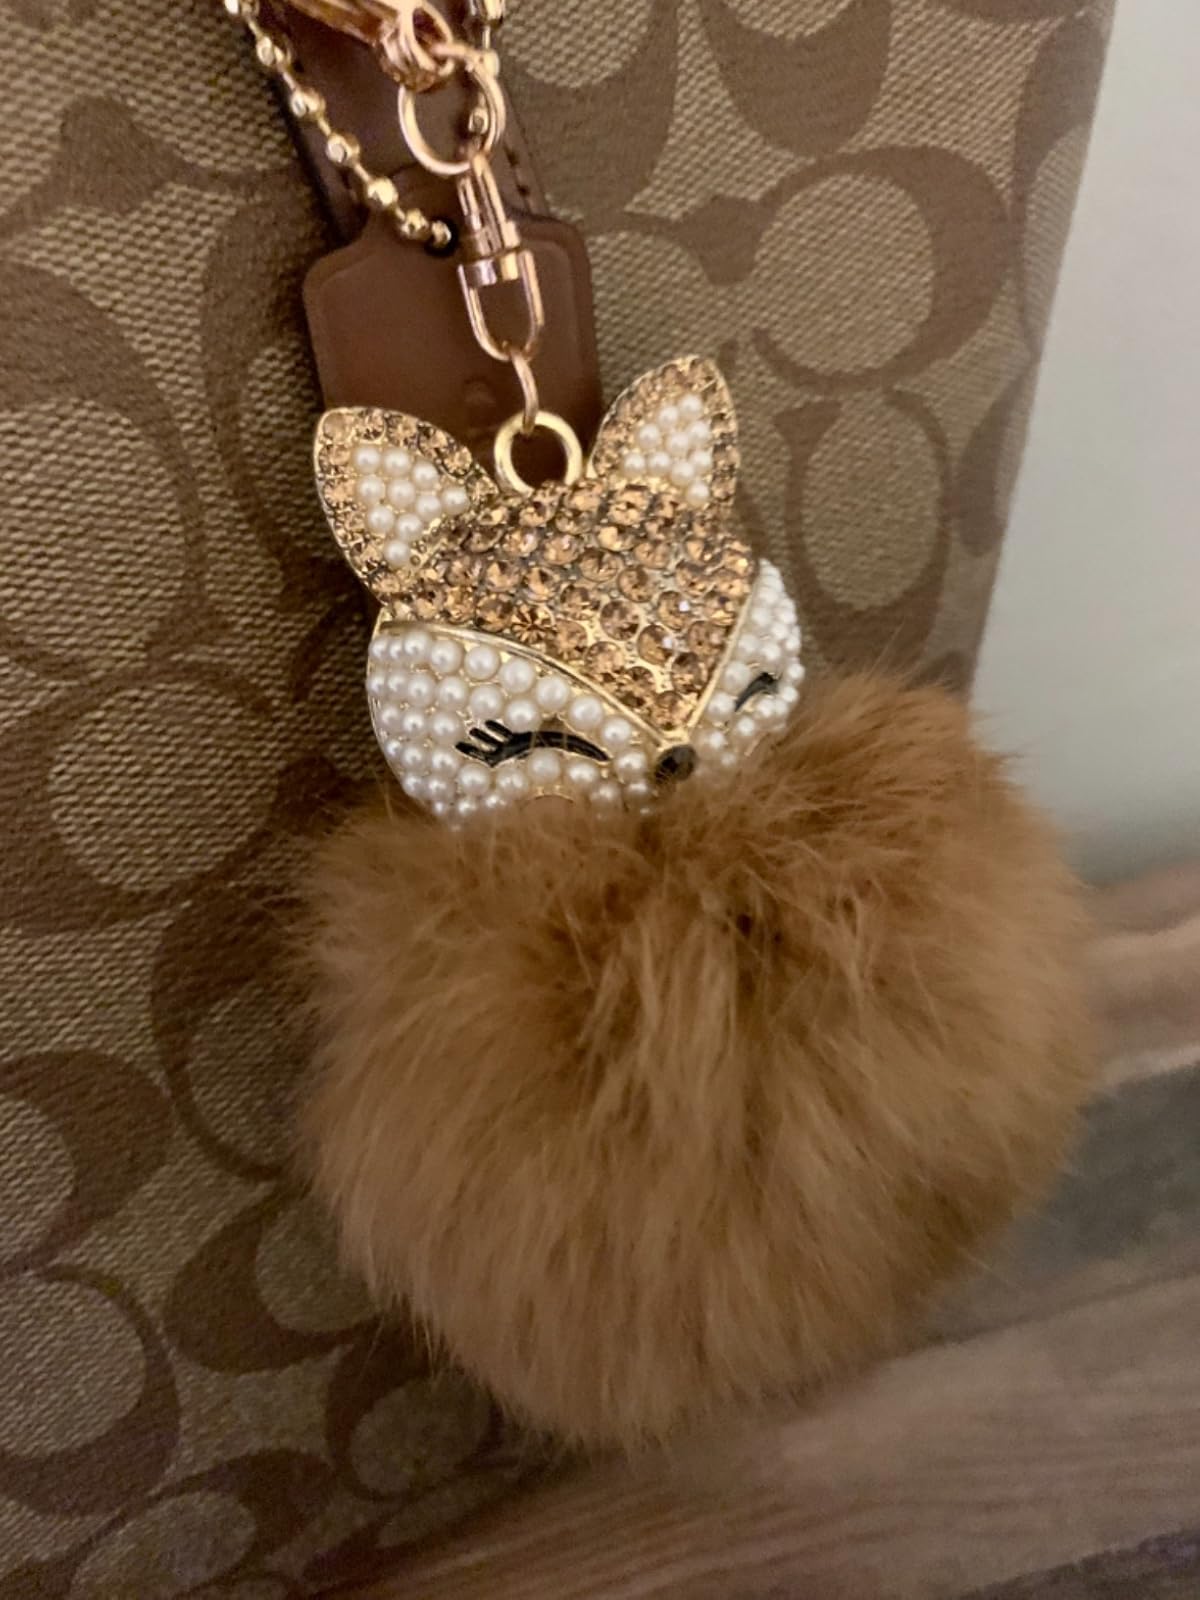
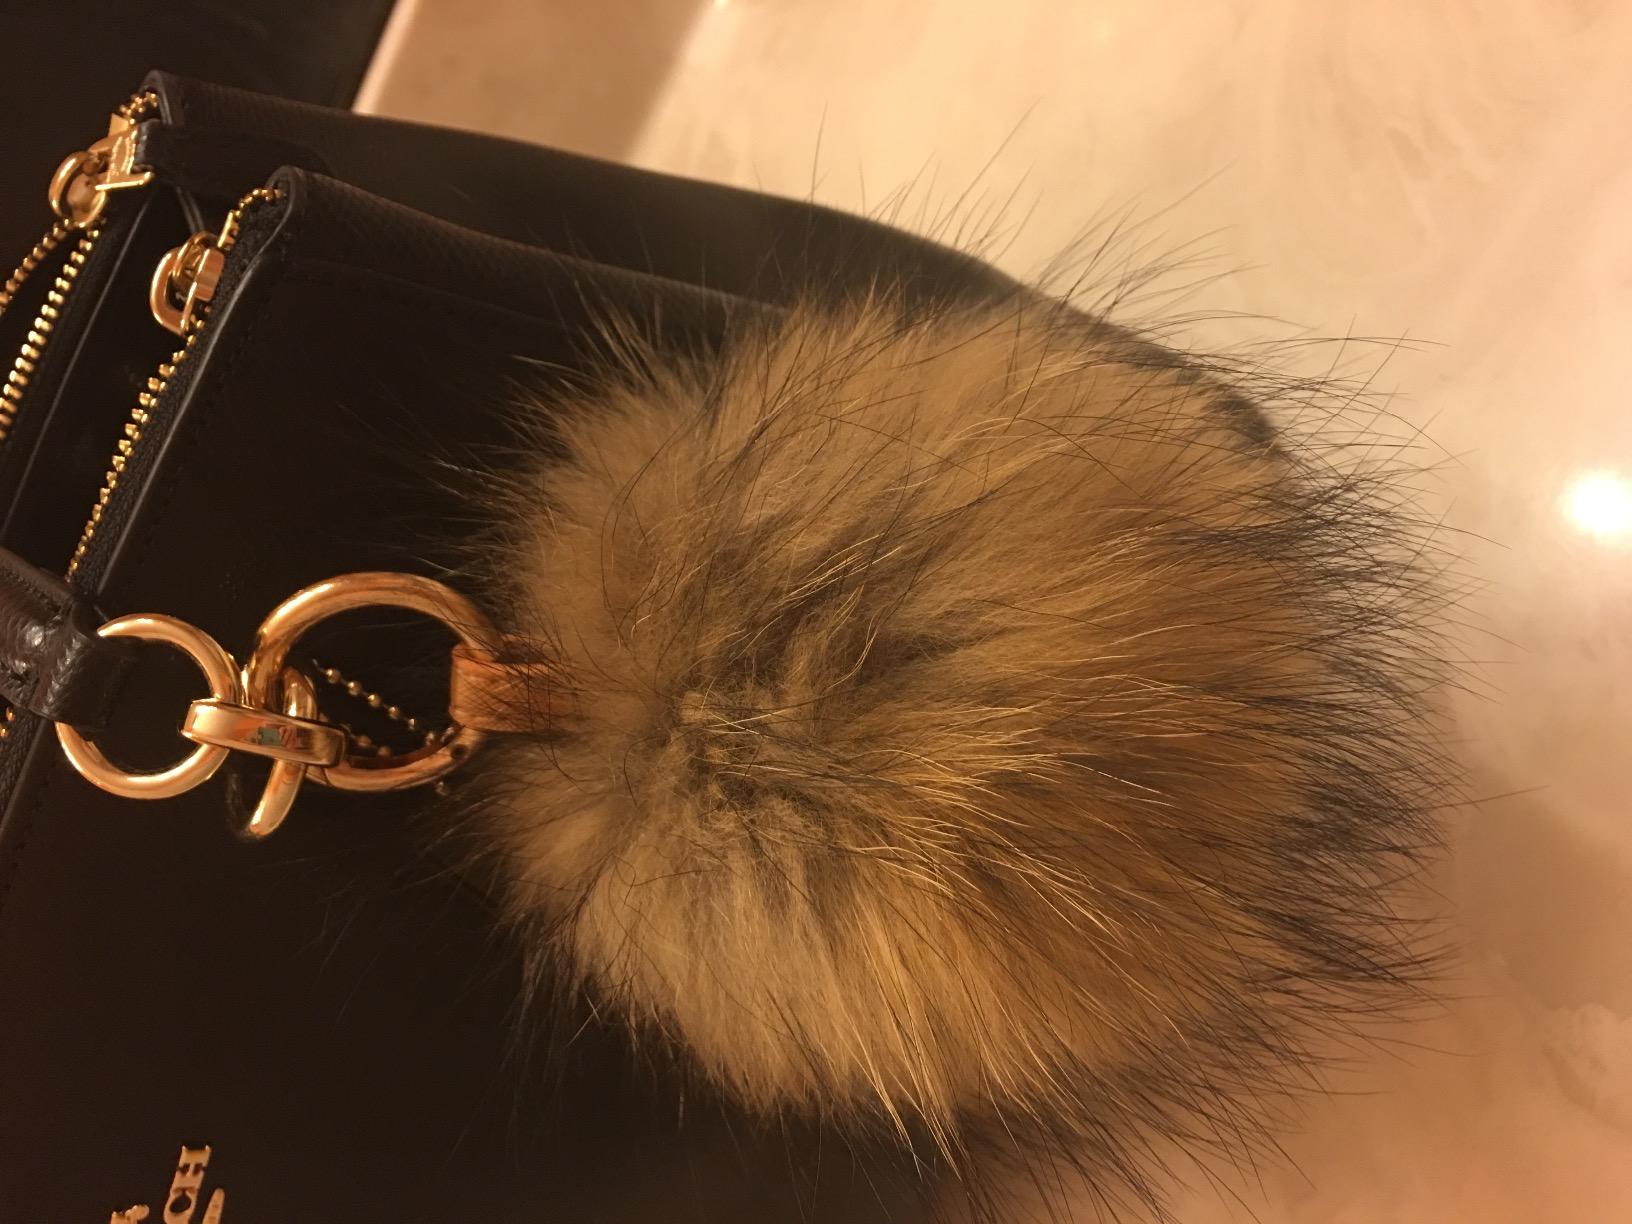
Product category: accessories_keychain
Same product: no